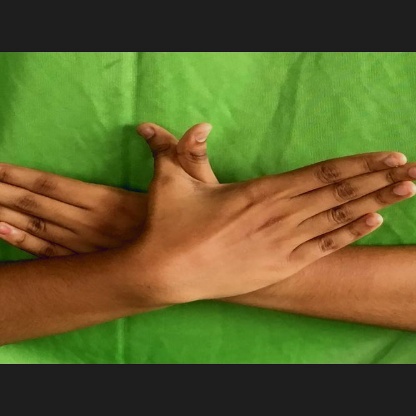
Mudra: Garuda